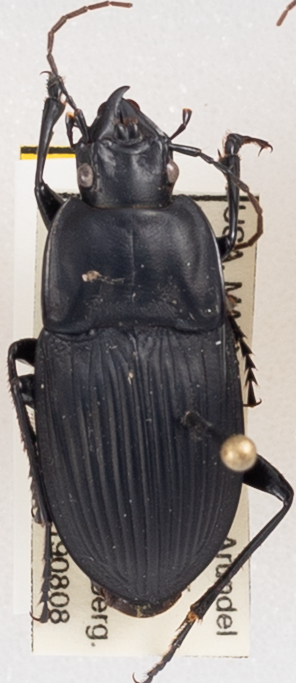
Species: Dicaelus dilatatus dilatatus
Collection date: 2019-08-08
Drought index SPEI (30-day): -0.46
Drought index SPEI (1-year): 1.28
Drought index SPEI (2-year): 1.69